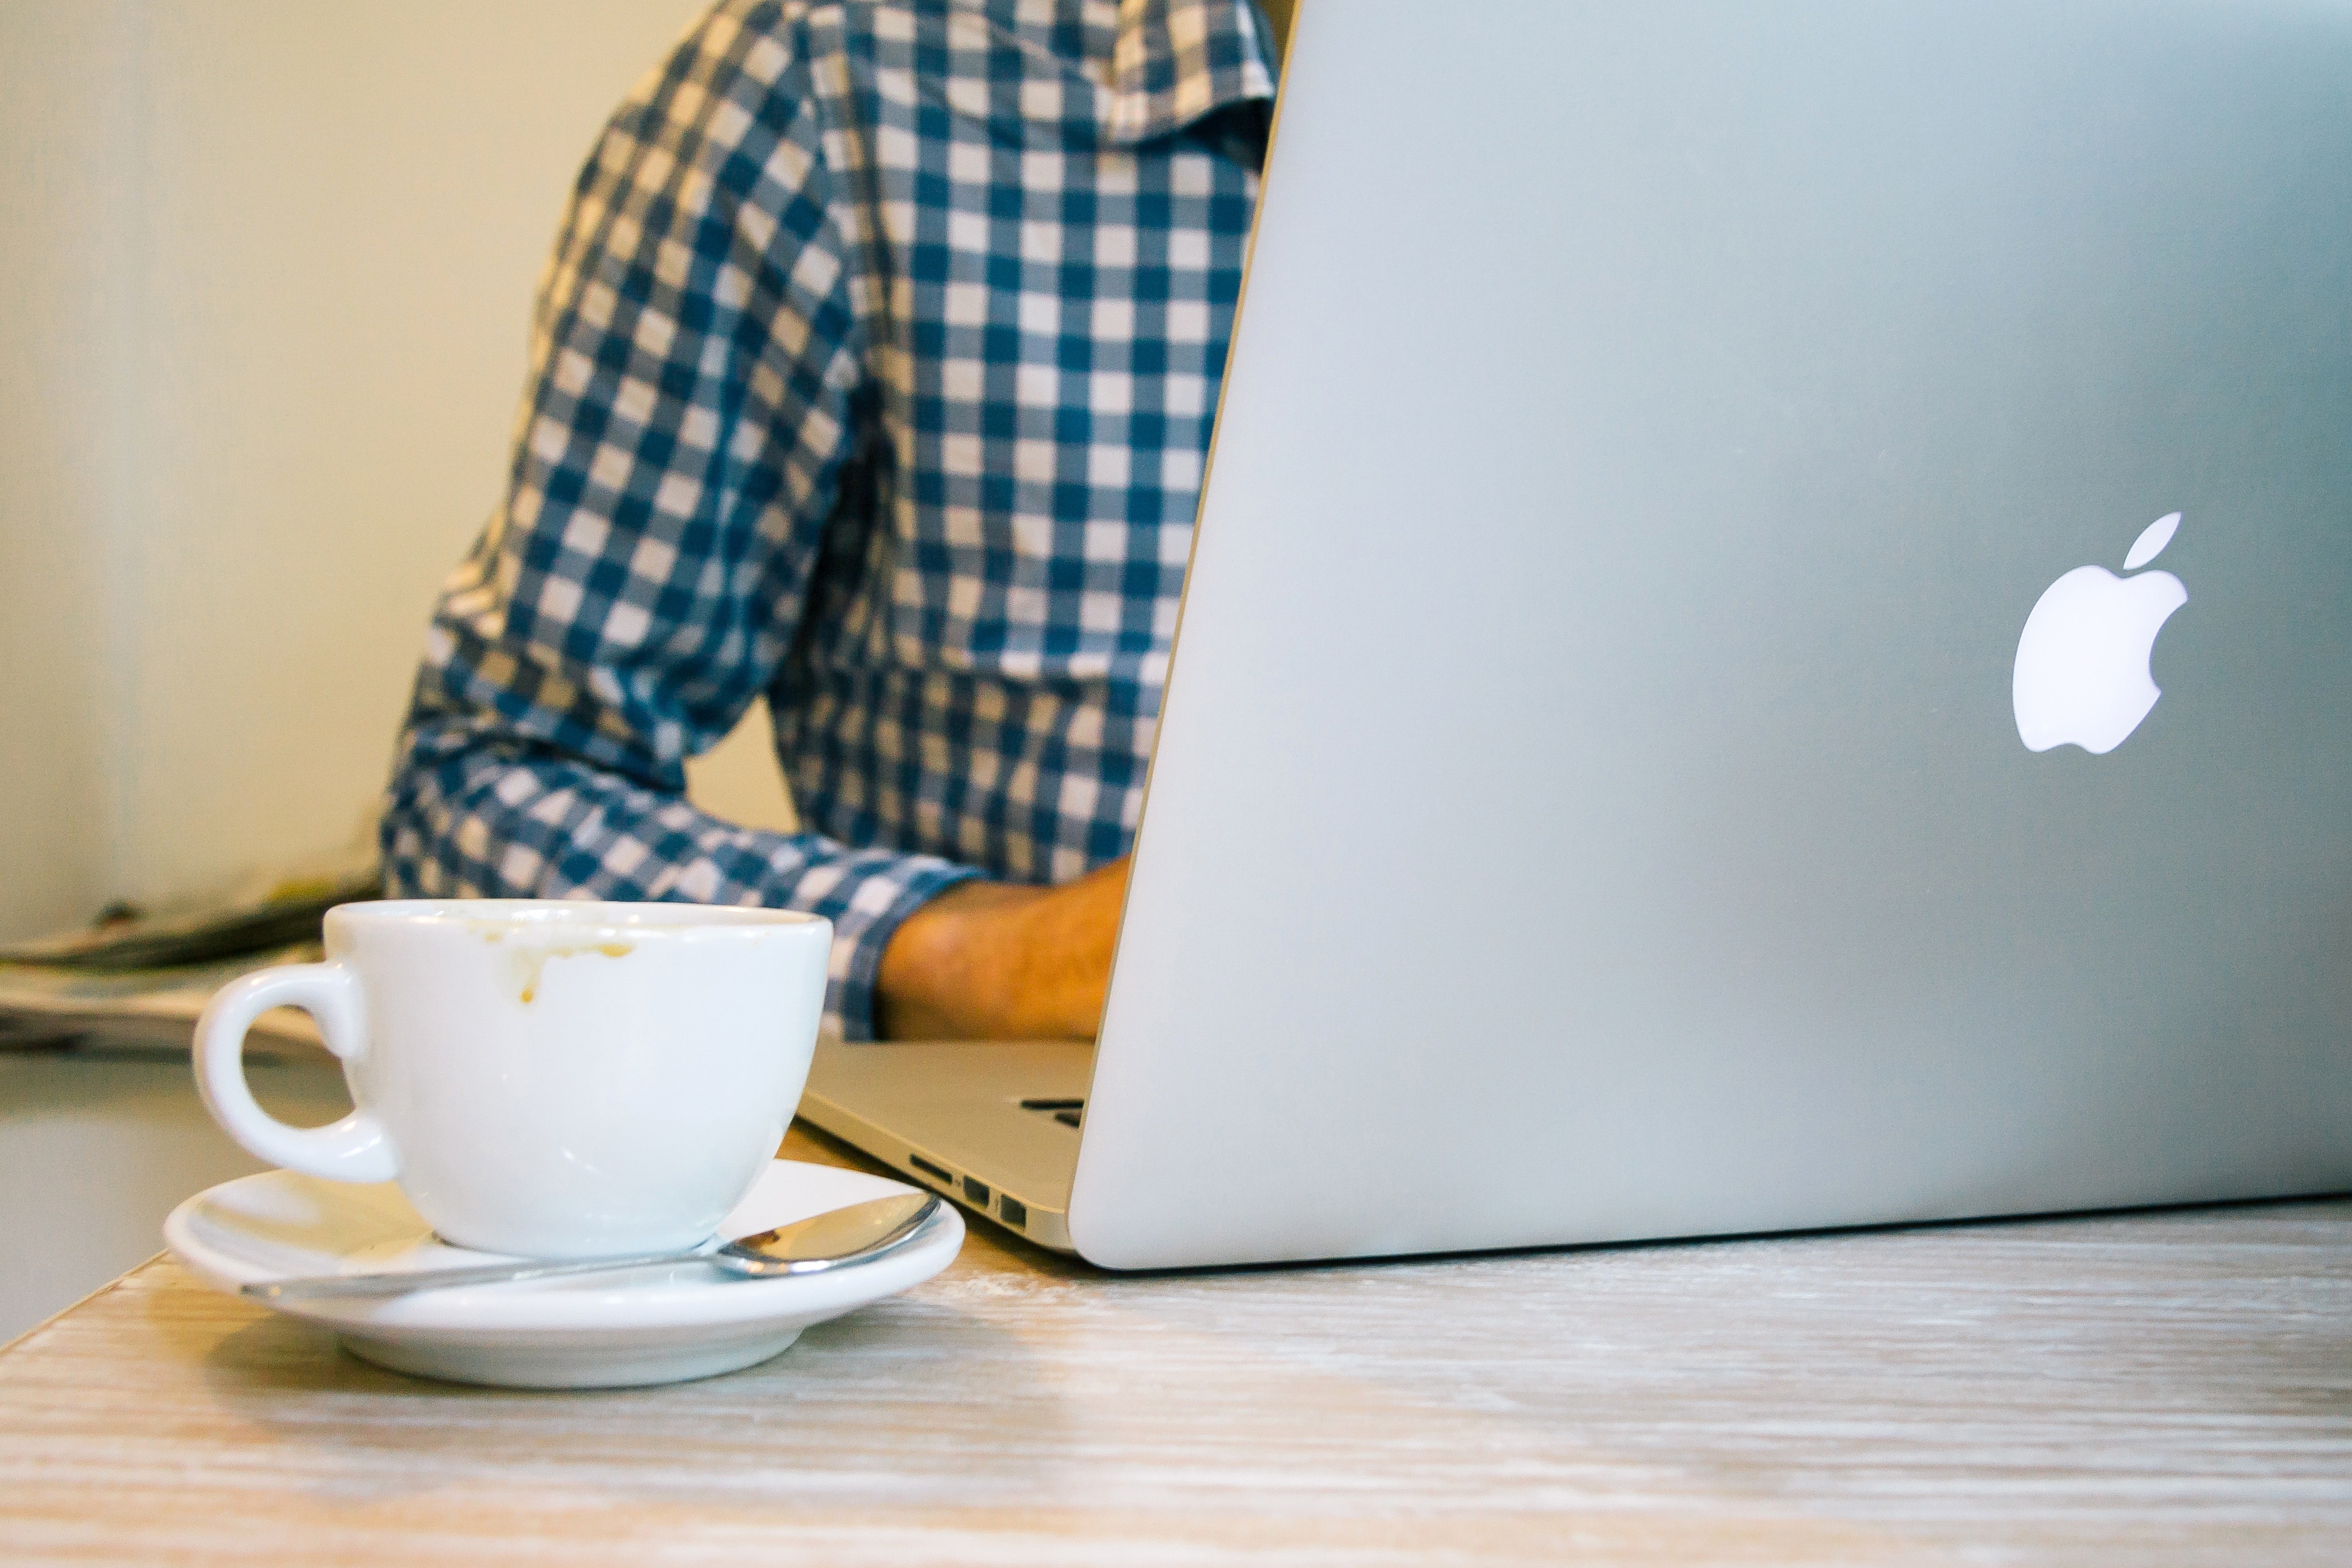
cup, coffee cup, mug, drinkware, laptop, saucer, serveware, tableware, table, teacup, gadget, desk, furniture